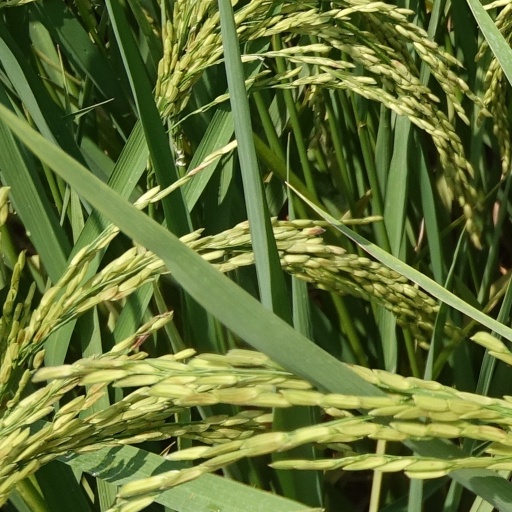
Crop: rice